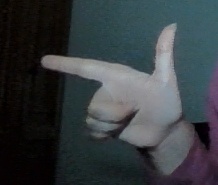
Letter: yaa